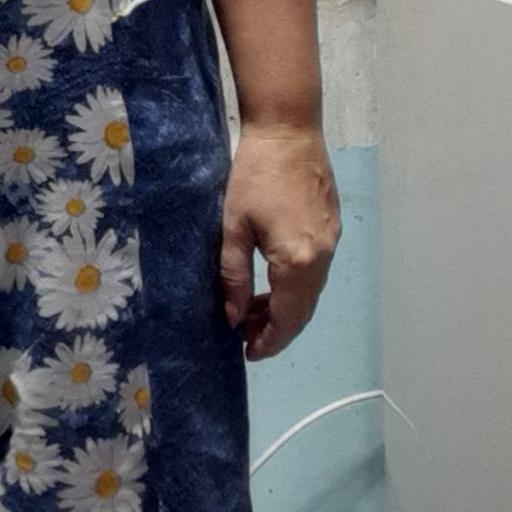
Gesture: no_gesture